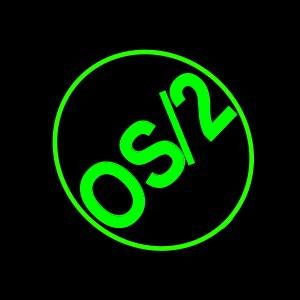
L'histoire de Microsoft Windows commence en 1983, quand Microsoft annonce le développement de Windows, une interface graphique pour son système d'exploitation MS-DOS. Le produit a évolué d'une simple interface à deux familles de système d'exploitation, chacune avec sa codebase et son système de fichier.